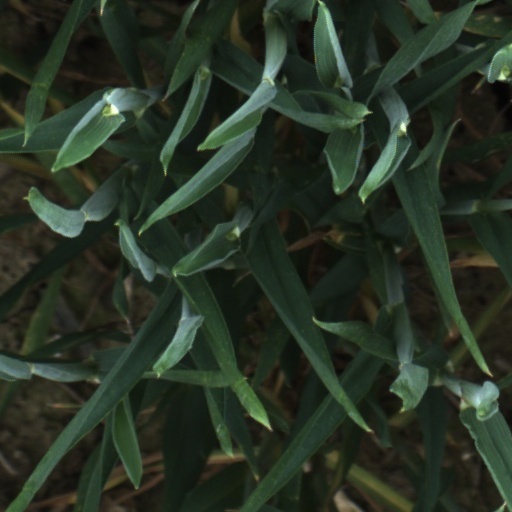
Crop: wheat